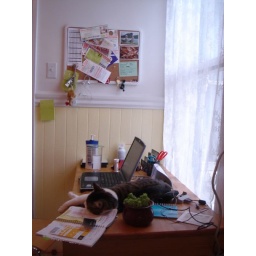
my home office - a corner in the kitchen